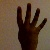
The image shows a hand gesture representing the number 4 in Indian Sign Language.